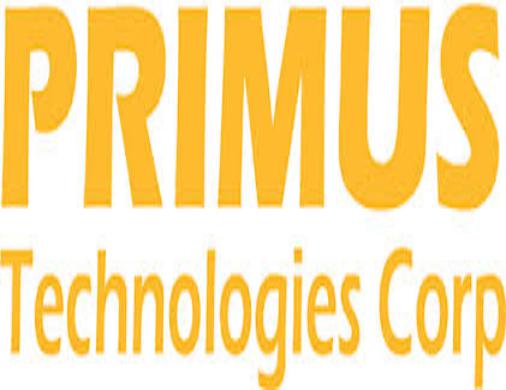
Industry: Others